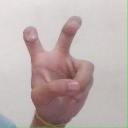
अक्षर: ई